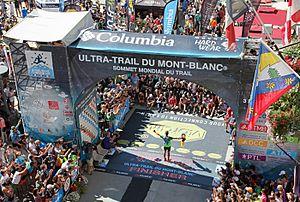
L'UTMB est un évènement sportif composé de sept trails dont quatre en ultra-endurance en pleine nature et de très longue durée, qui traverse trois pays, trois grandes régions alpines et dix-huit communes françaises, italiennes et suisses du pays du Mont-Blanc. Il emprunte principalement le sentier de grande randonnée du tour du mont Blanc.